Jedediah Smith

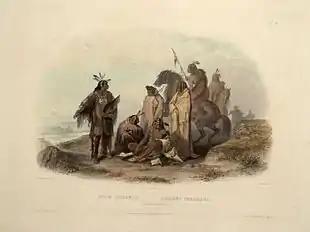
Crow IndiansBodmer ("1840–1843")

The party spent the rest of 1823 wintering in the Wind River Valley. In 1824, Smith sent an expedition to find an expedient route through the Rocky Mountains. Smith was able to retrieve information from Crow natives. When communicating with the Crows, one of Smith's men made a unique map (consisting of buffalo hide and sand), and the Crows were able to show Smith and his men the direction to the South Pass. Smith and his men crossed through this pass from east to west and encountered the Green River near the mouth of the Big Sandy River in what is now Wyoming. The group broke into two parties—one led by Smith and the other by Thomas Fitzpatrick—to trap upstream and downstream on the Green. The two groups met in July on the Sweetwater River, and it was decided that Fitzpatrick and two others would take the furs and the news of the identification of a feasible highway route through the Rockies to Ashley in St. Louis. Scottish-Canadian trapper Robert Stuart, employed by John Jacob Astor's Pacific Fur Company, had previously discovered the South Pass, in mid-October 1812, while traveling overland to St. Louis from Fort Astoria, but this information was kept secret. Smith later wrote a letter to Secretary of War John Eaton in 1830 making the location of the South Pass public information.